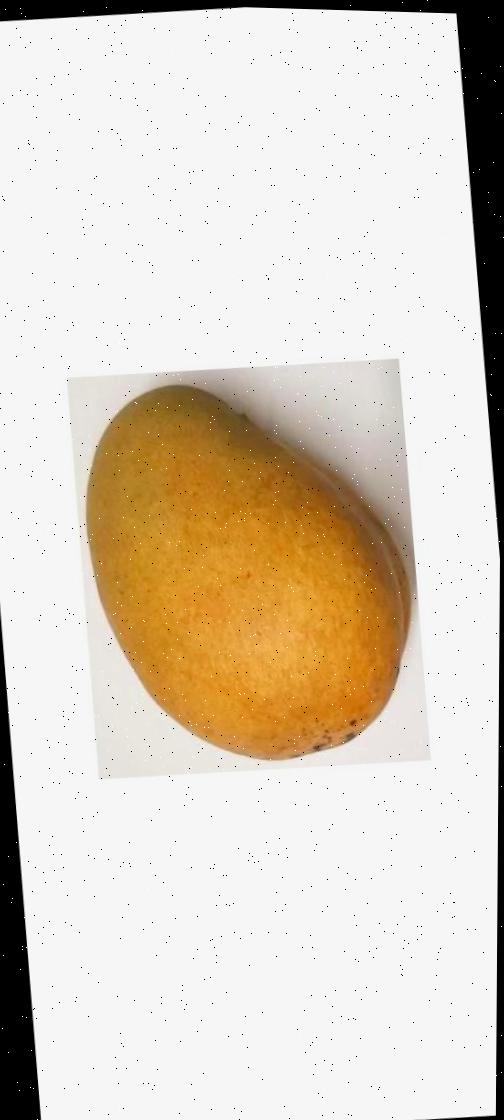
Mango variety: Bari-11